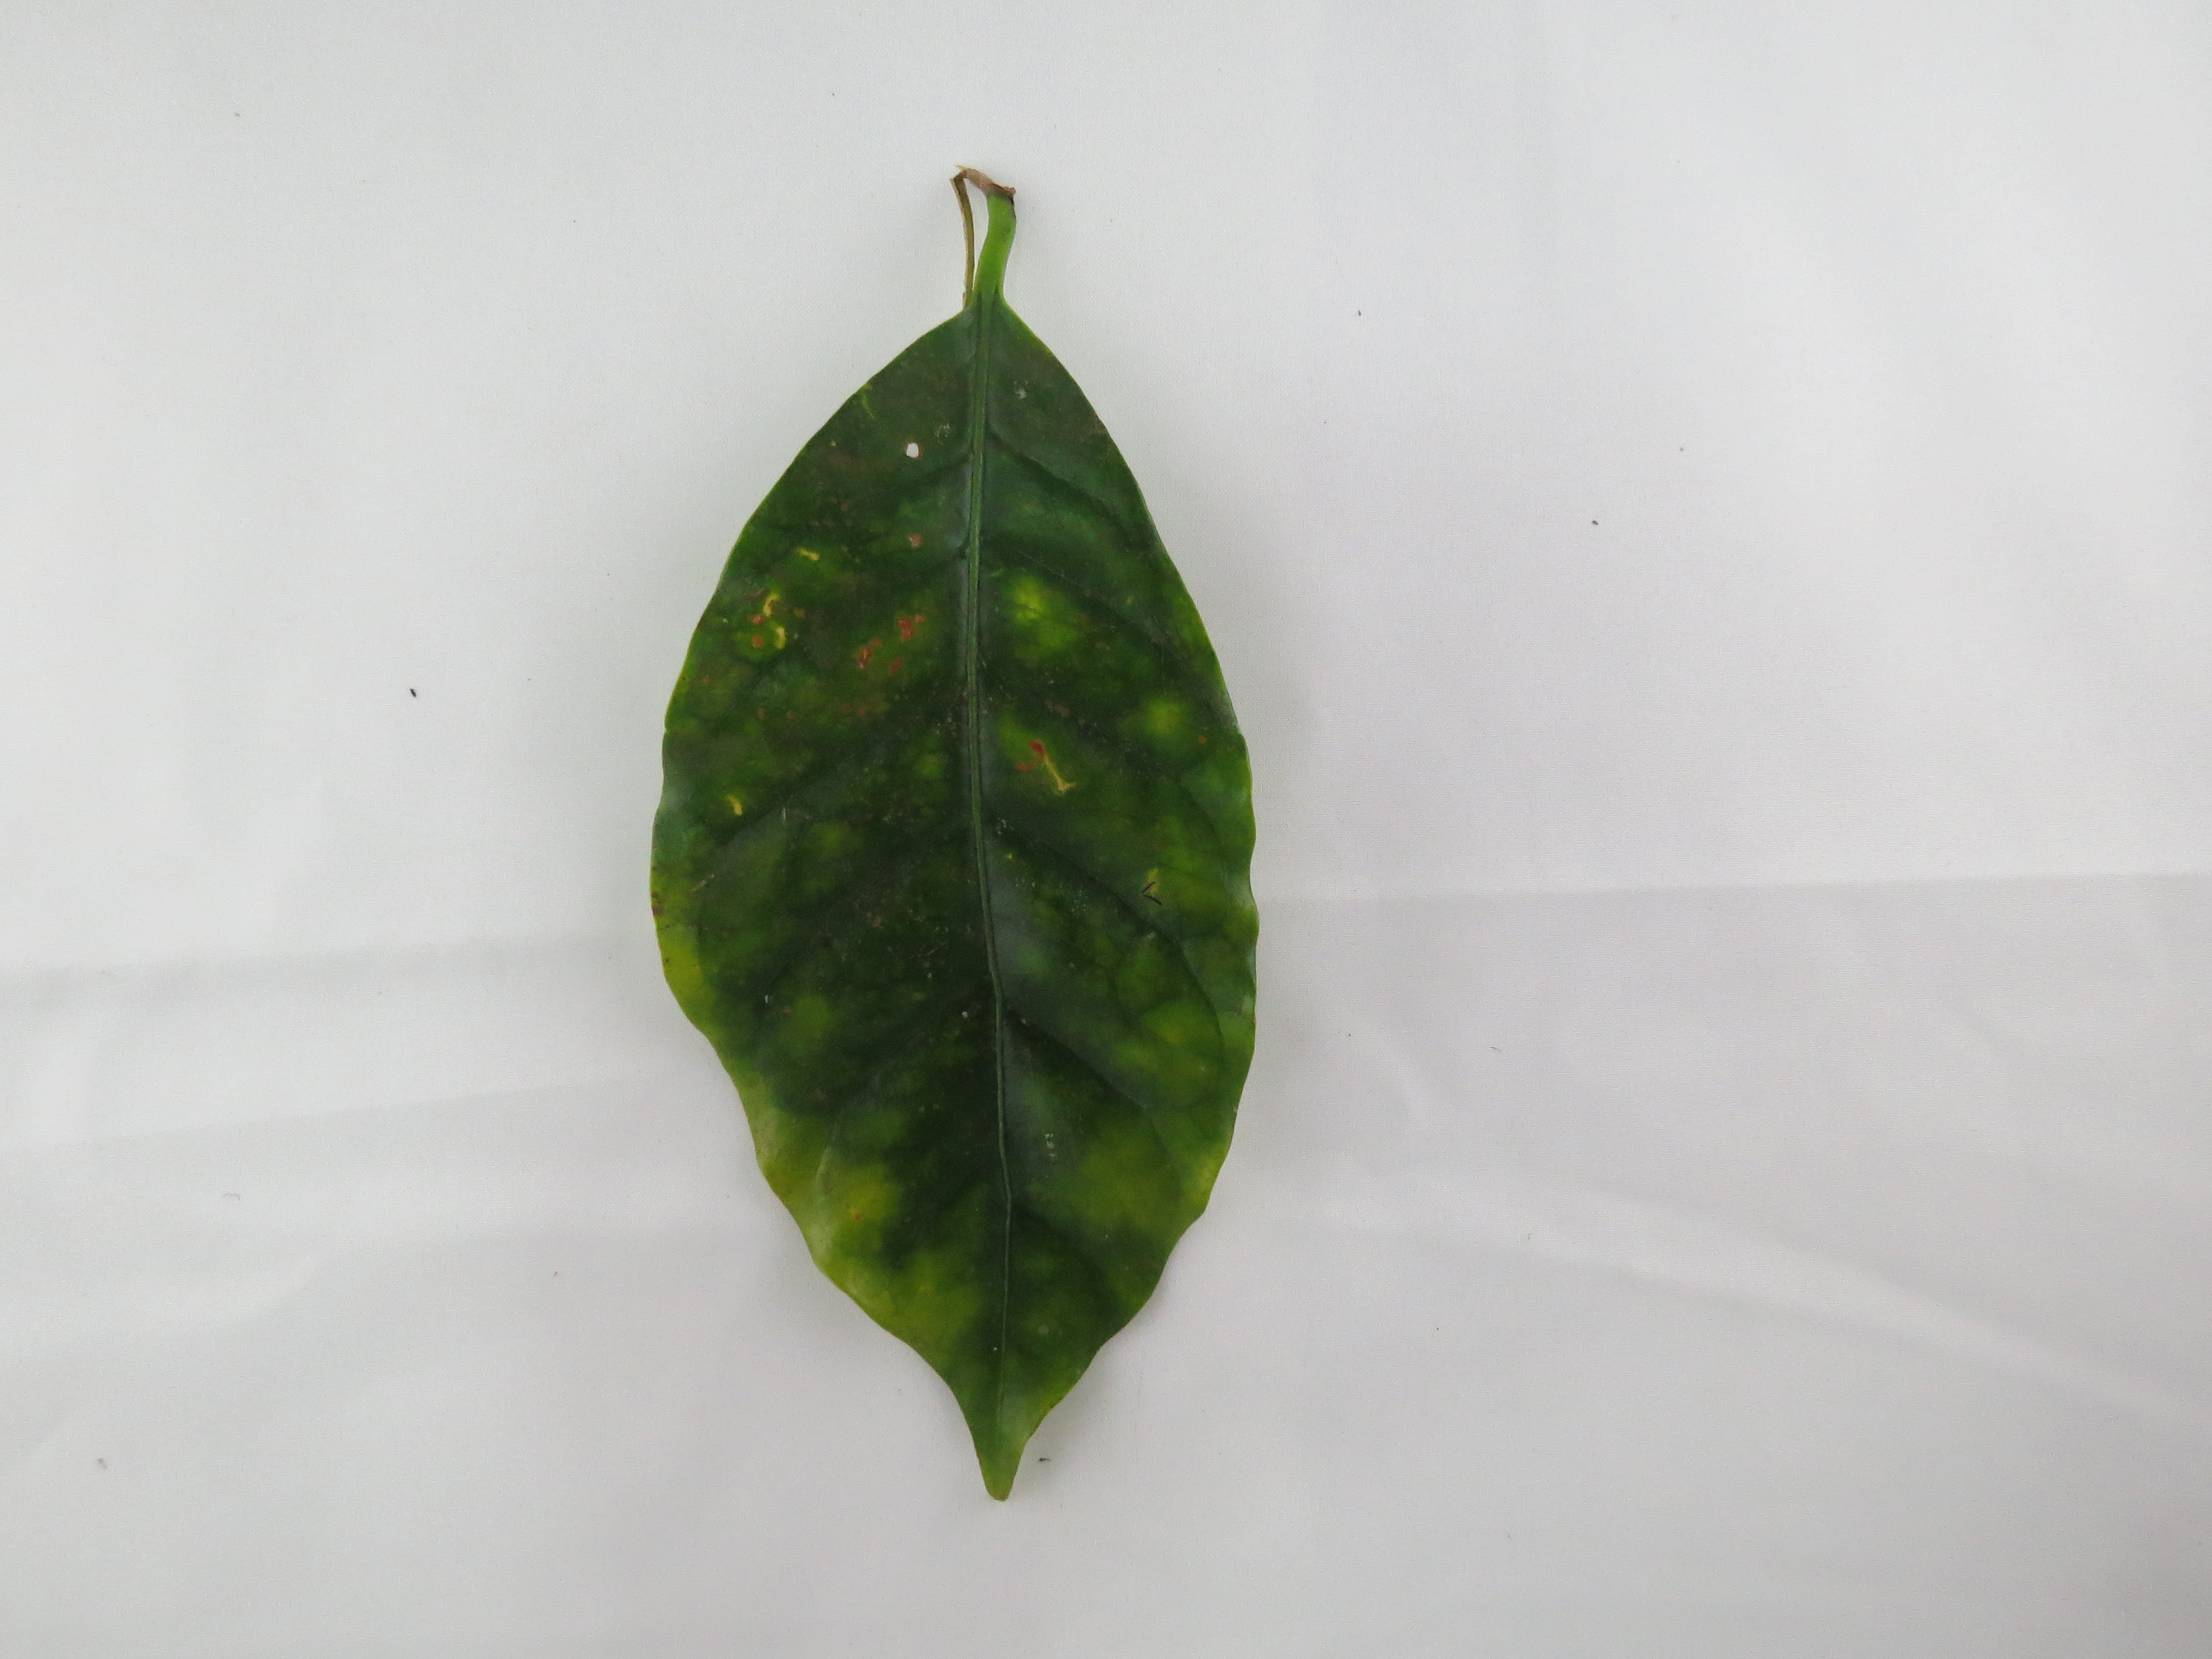
Label: magnesium-Mg